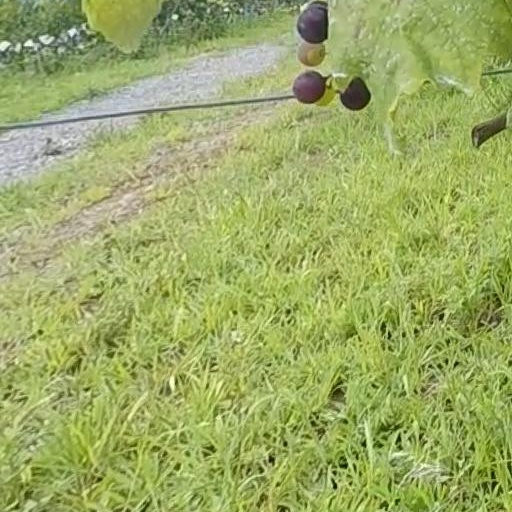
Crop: grape